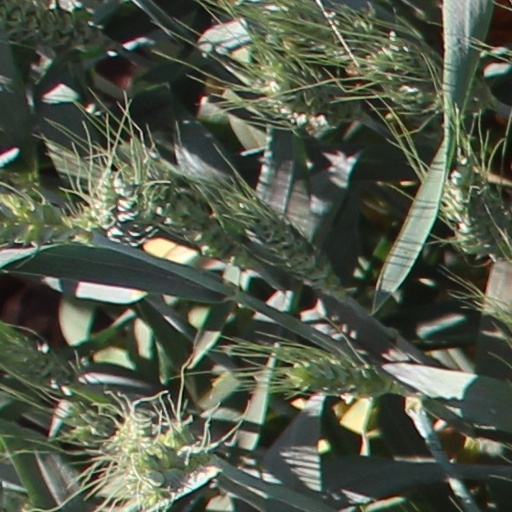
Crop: wheat